Julius Stern

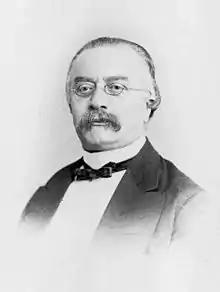

Stern was born at Breslau. He received his elementary education in music from the violinist Peter Lüstner, and at the age of nine played at concerts. In 1832 his parents removed to Berlin, where Stern studied first under Ludwig Wilhelm Maurer, Moritz Ganz, and , and later under Rungenhagen at the Königliche Akademie der Künste. As a result of several compositions which he had written while a pupil of the academy, King Frederick William IV of Prussia, who was an ardent lover of art, granted Stern a stipend which enabled him to pursue his studies. He went to Dresden, where he received instruction from Johann Aloys Miksch; and thence to Paris, where he subsequently was appointed leader of the Deutscher Gesangverein Society. While in the latter city he conducted, among other works, the incidental music by Mendelssohn to Sophocles' "Antigone".